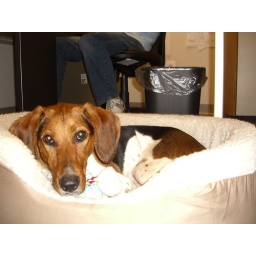
This handsome boy loved to sleep under my desk while I worked.